Henning Alexander von Kleist

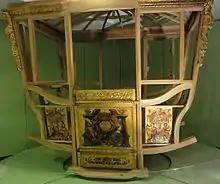
Kleist acquired the carriage of Marie Casimire Sobieska, the wife of Jan Sobieski.

Kleist served in the Prussian military during the reigns of three kings: Frederick I, Frederick William I, and Frederick the Great. He joined the Prussian military in the Alt-Anhalt Regiment in 1698 or 1699, and saw active service continuously from the War of Spanish Succession, which began in 1701, until the Peace of Utrecht in 1713: he served in campaigns in the Netherlands, France and the Italian states under the command of Leopold I, Prince of Anhalt-Dessau, known as the Old Dessauer ("der alte Dessauer"). Consequently, he learned the military craft under the leadership of one of the foremost infantry commanders of the age. He fought at the memorable Battle of Blenheim in 1704 in the wing commanded by Prince Eugene of Savoy. During the 1704 campaign, he also saw action under the leadership of the legendary Türken-Louis. After the victories in southern Germany, his regiment went to northern Italy, where it participated in the fighting of Cassano in 1705. He also helped to break the siege at Turin in 1706, as part of the relief column that attacked the French army. Subsequently, he served in the Great Northern War (1705–1721), and participated in the lengthy Siege of Stralsund (1711–15). He acquired the patent as Chief (Inhaber) of his regiment in 1718, which he held until retirement in 1723.